Heliophysics

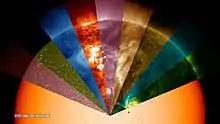
This image presents various wavelengths of light produced by the Sun.

Heliophysics (from the prefix "helio", from Attic Greek "hḗlios", meaning Sun, and the noun "physics": the science of matter and energy and their interactions) is the physics of the Sun and its connection with the Solar System. NASA defines heliophysics as "(1) the comprehensive new term for the science of the Sun - Solar System Connection, (2) the exploration, discovery, and understanding of Earth's space environment, and (3) the system science that unites all of the linked phenomena in the region of the cosmos influenced by a star like our Sun."